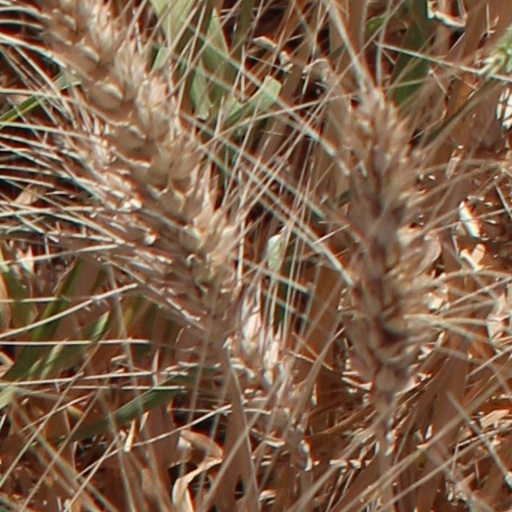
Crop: wheat